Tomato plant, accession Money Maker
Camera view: vertical (180 deg); turntable rotation: 240 degrees
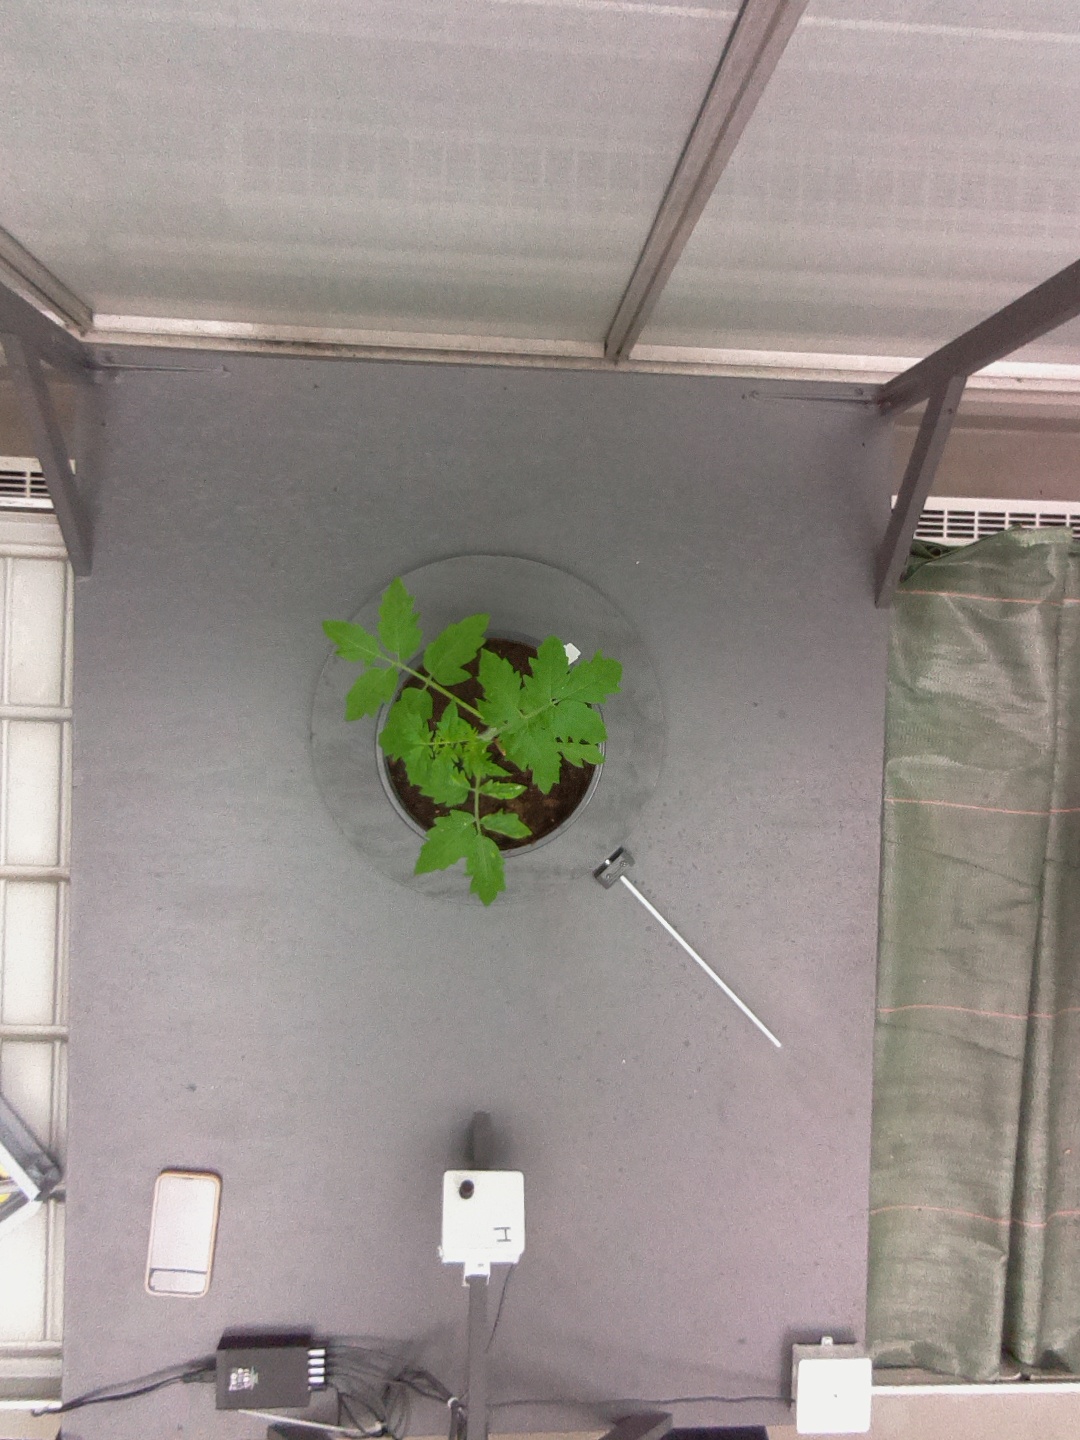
BBCH growth stage 13: 6 of true leaves visible